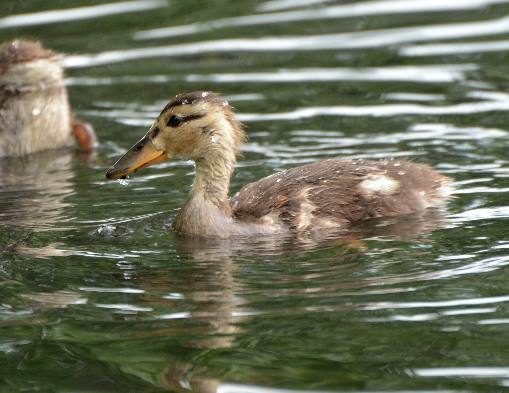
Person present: No